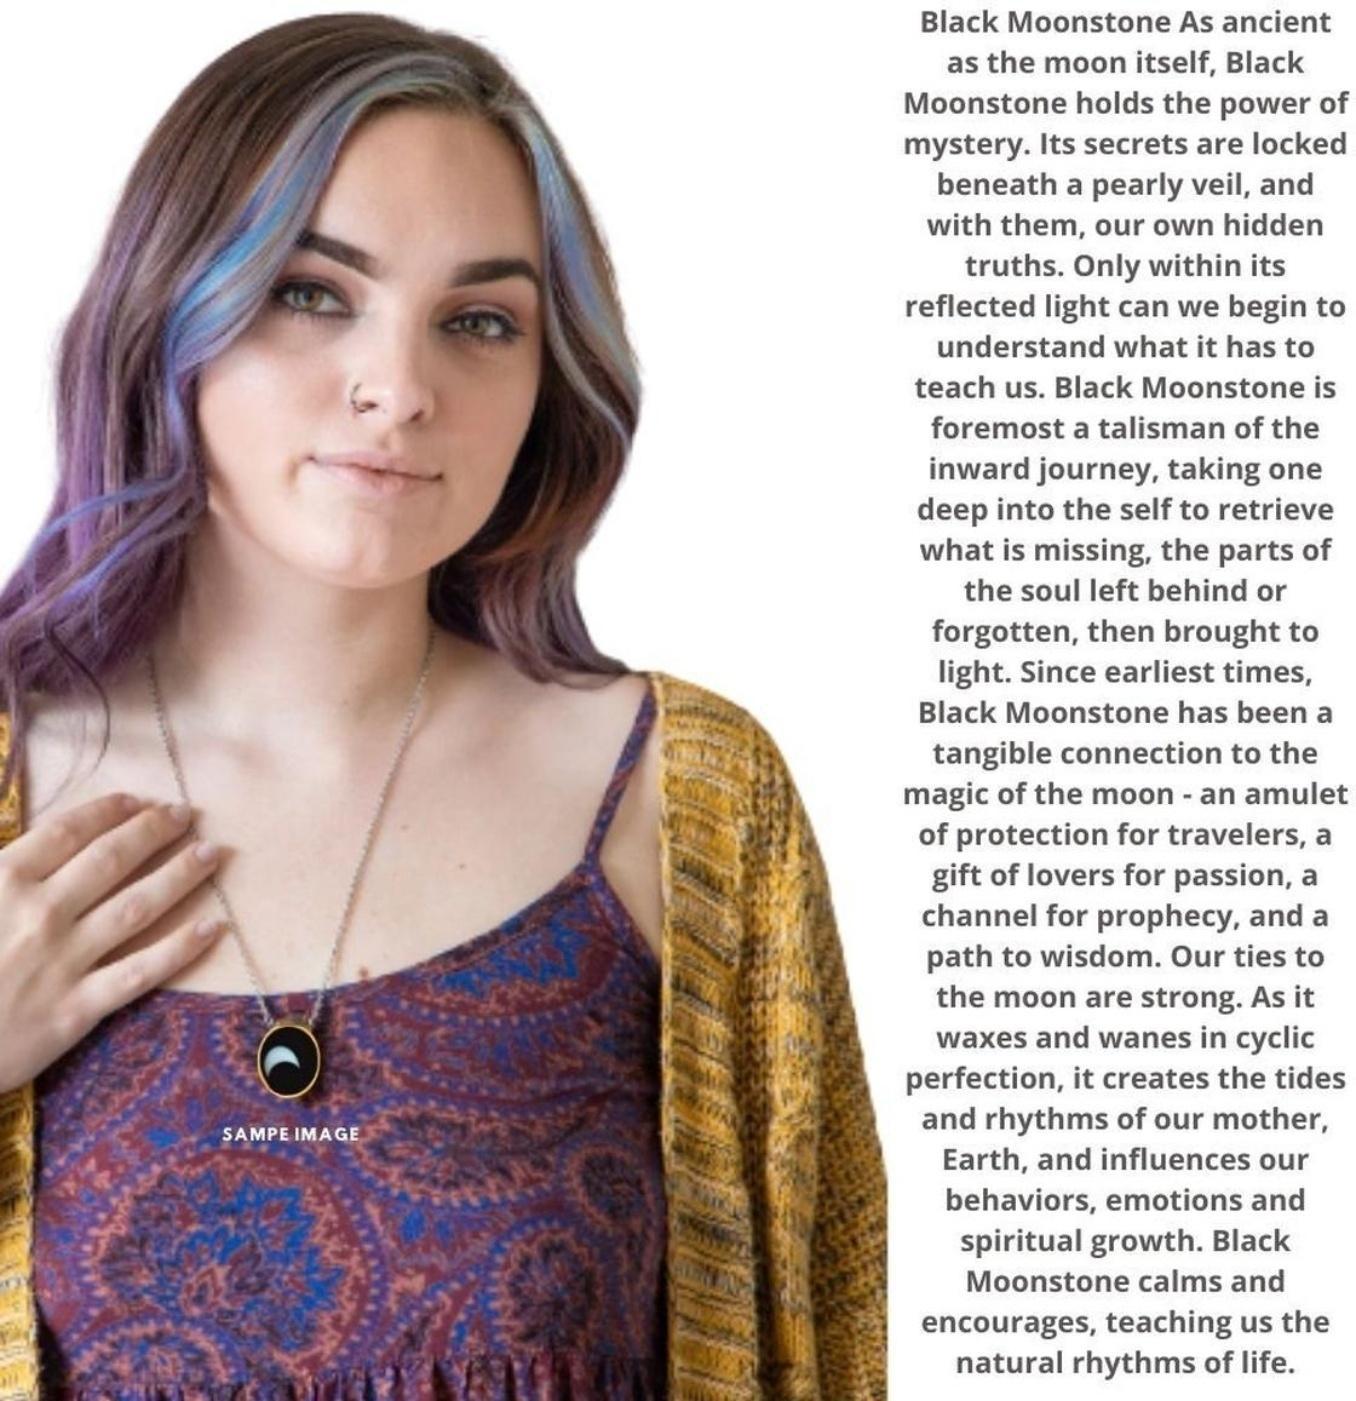
Chopra Gems Gold Plated Brass Effective and Beneficial Moonstone Stone Pendant Black (Men and Women)
Type: Necklaces & Pendants
Brand: Chopra Gems & Jewellery
Price: Rs. 499
Chopra Gems
Features: Type - effective and beneficial moonstone stone pendant,Color - black,For men and women
Included: 1 Effective and Beneficial Moonstone Stone Pendant